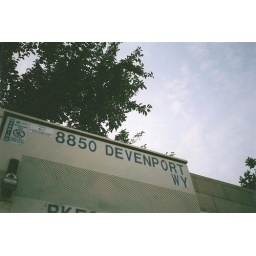
four in the morning, drunk and sleeping on the sidewalk a block from my house